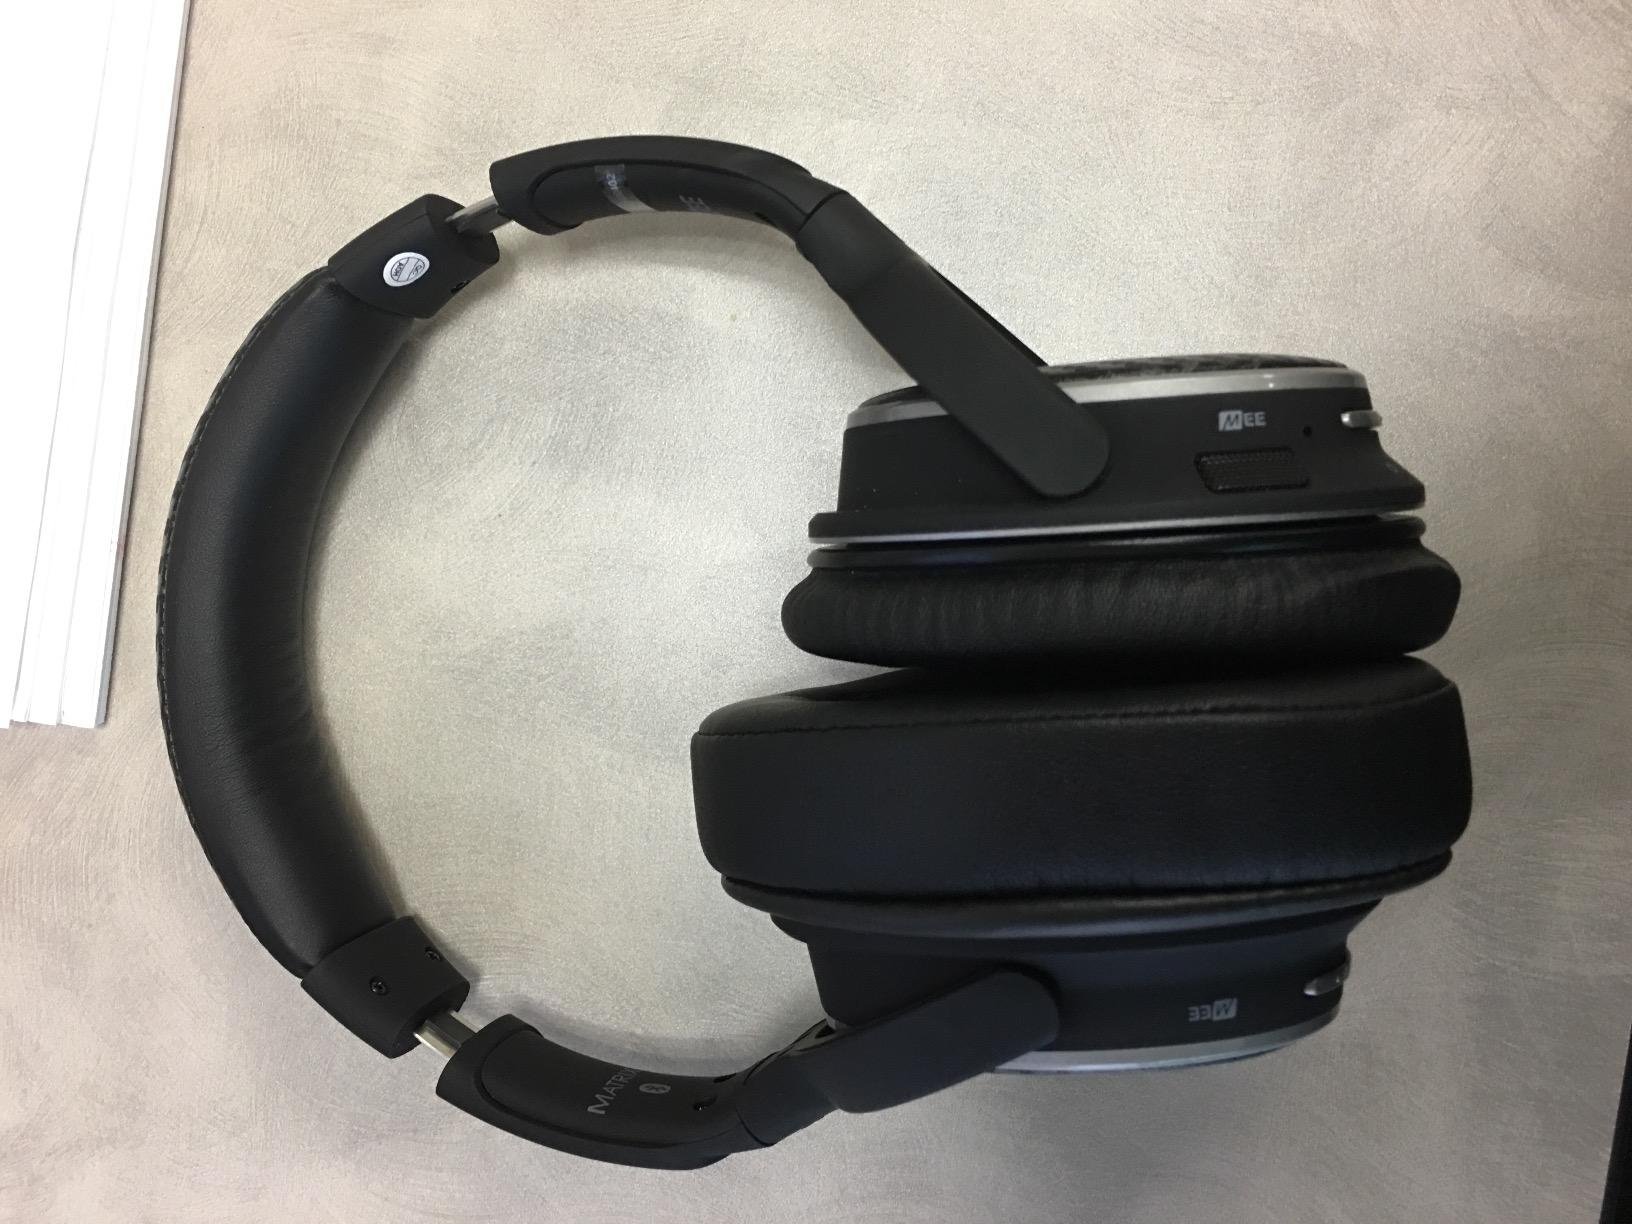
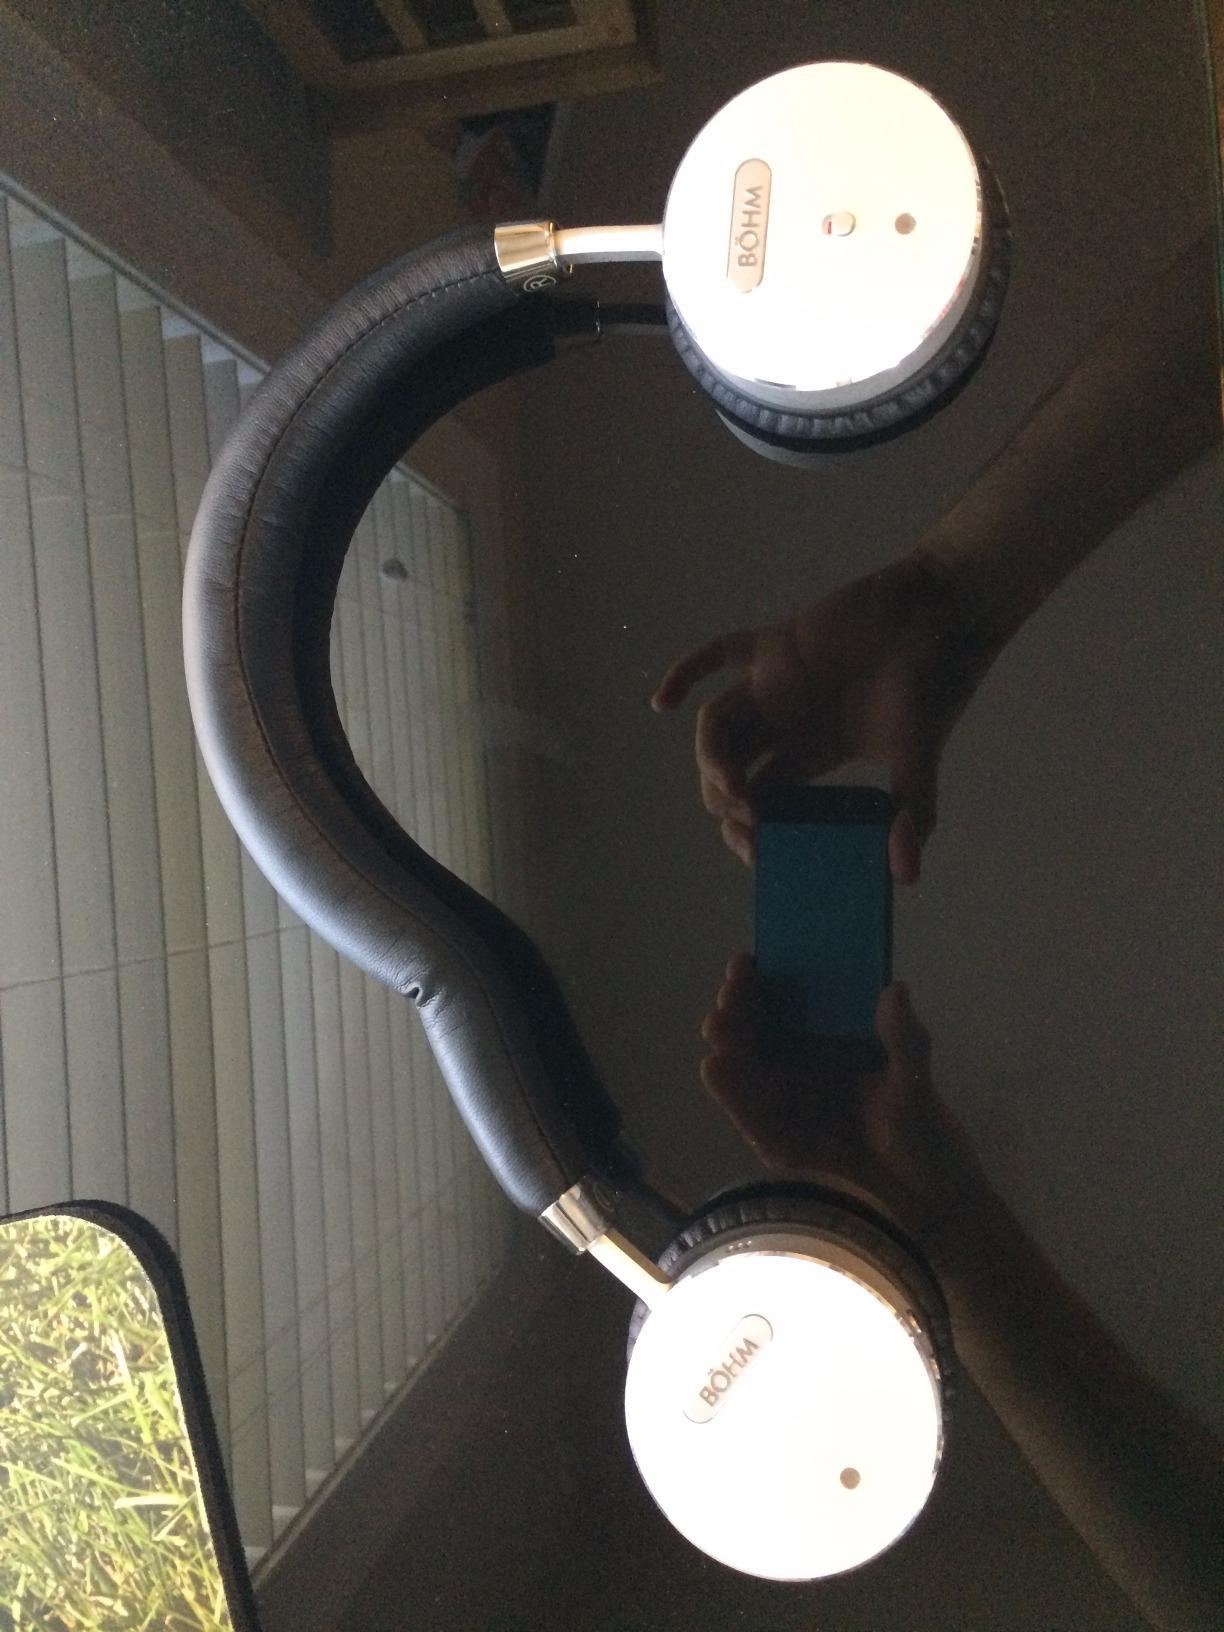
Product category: headphones
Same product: no